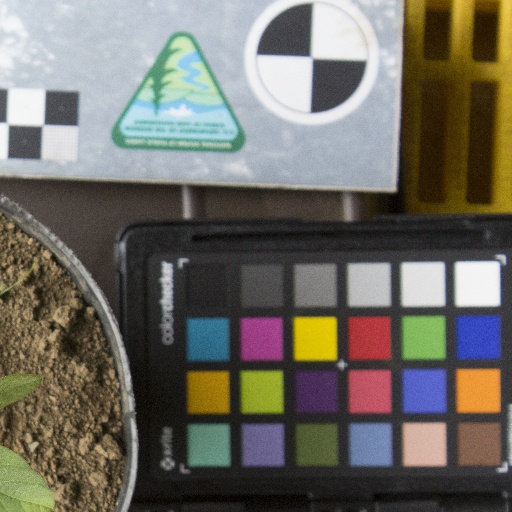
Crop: soybean